SS Cars

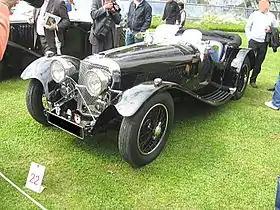
SS 90 at Concorso d'Eleganza Villa d'Este in 2008

The first of the open two-seater sports cars came in March 1935 with the SS 90, so called because of its claimed top speed. This car used the 2½-litre side-valve, six-cylinder engine in a short-chassis "cut and shut" SS 1 brought down to an SS 2's wheelbase, only 23 were made.